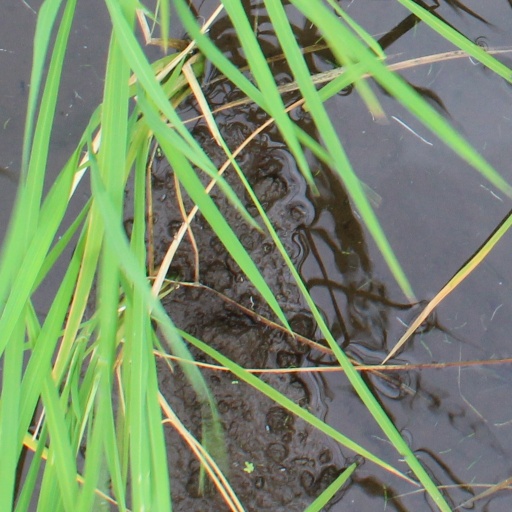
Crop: rice